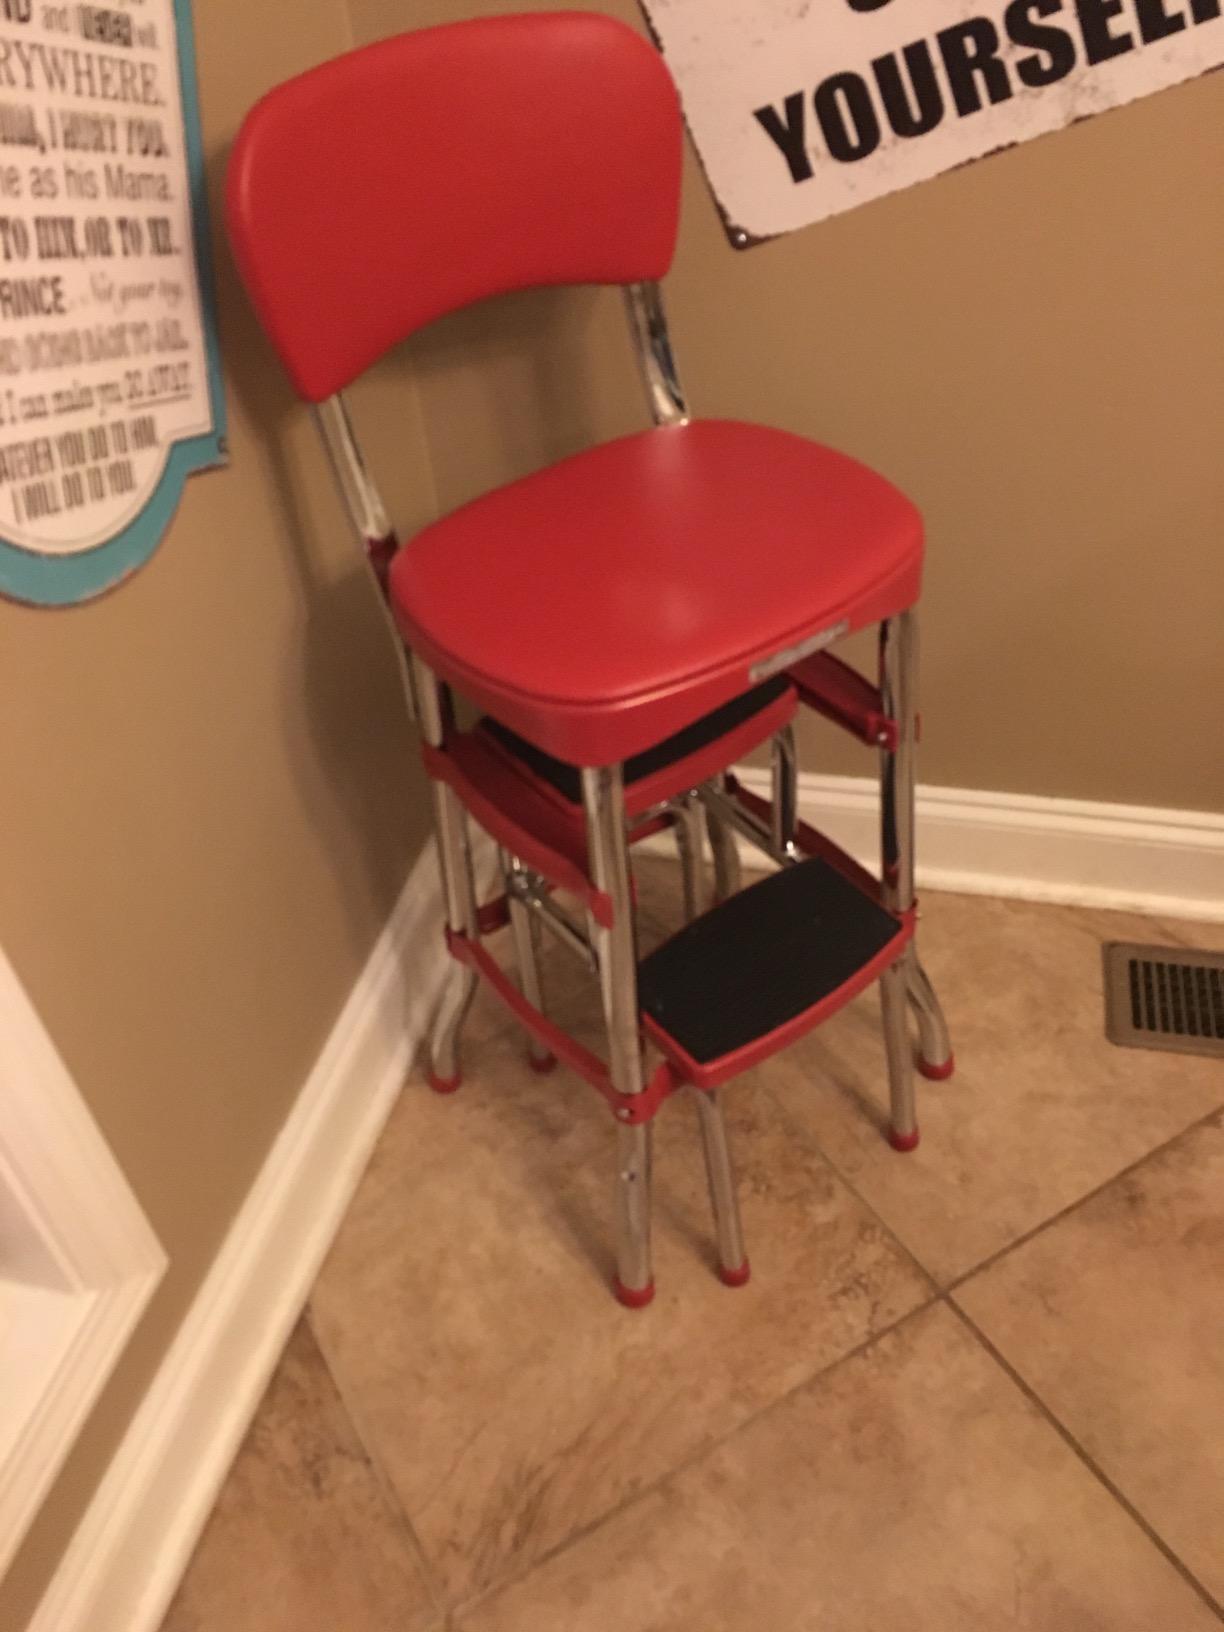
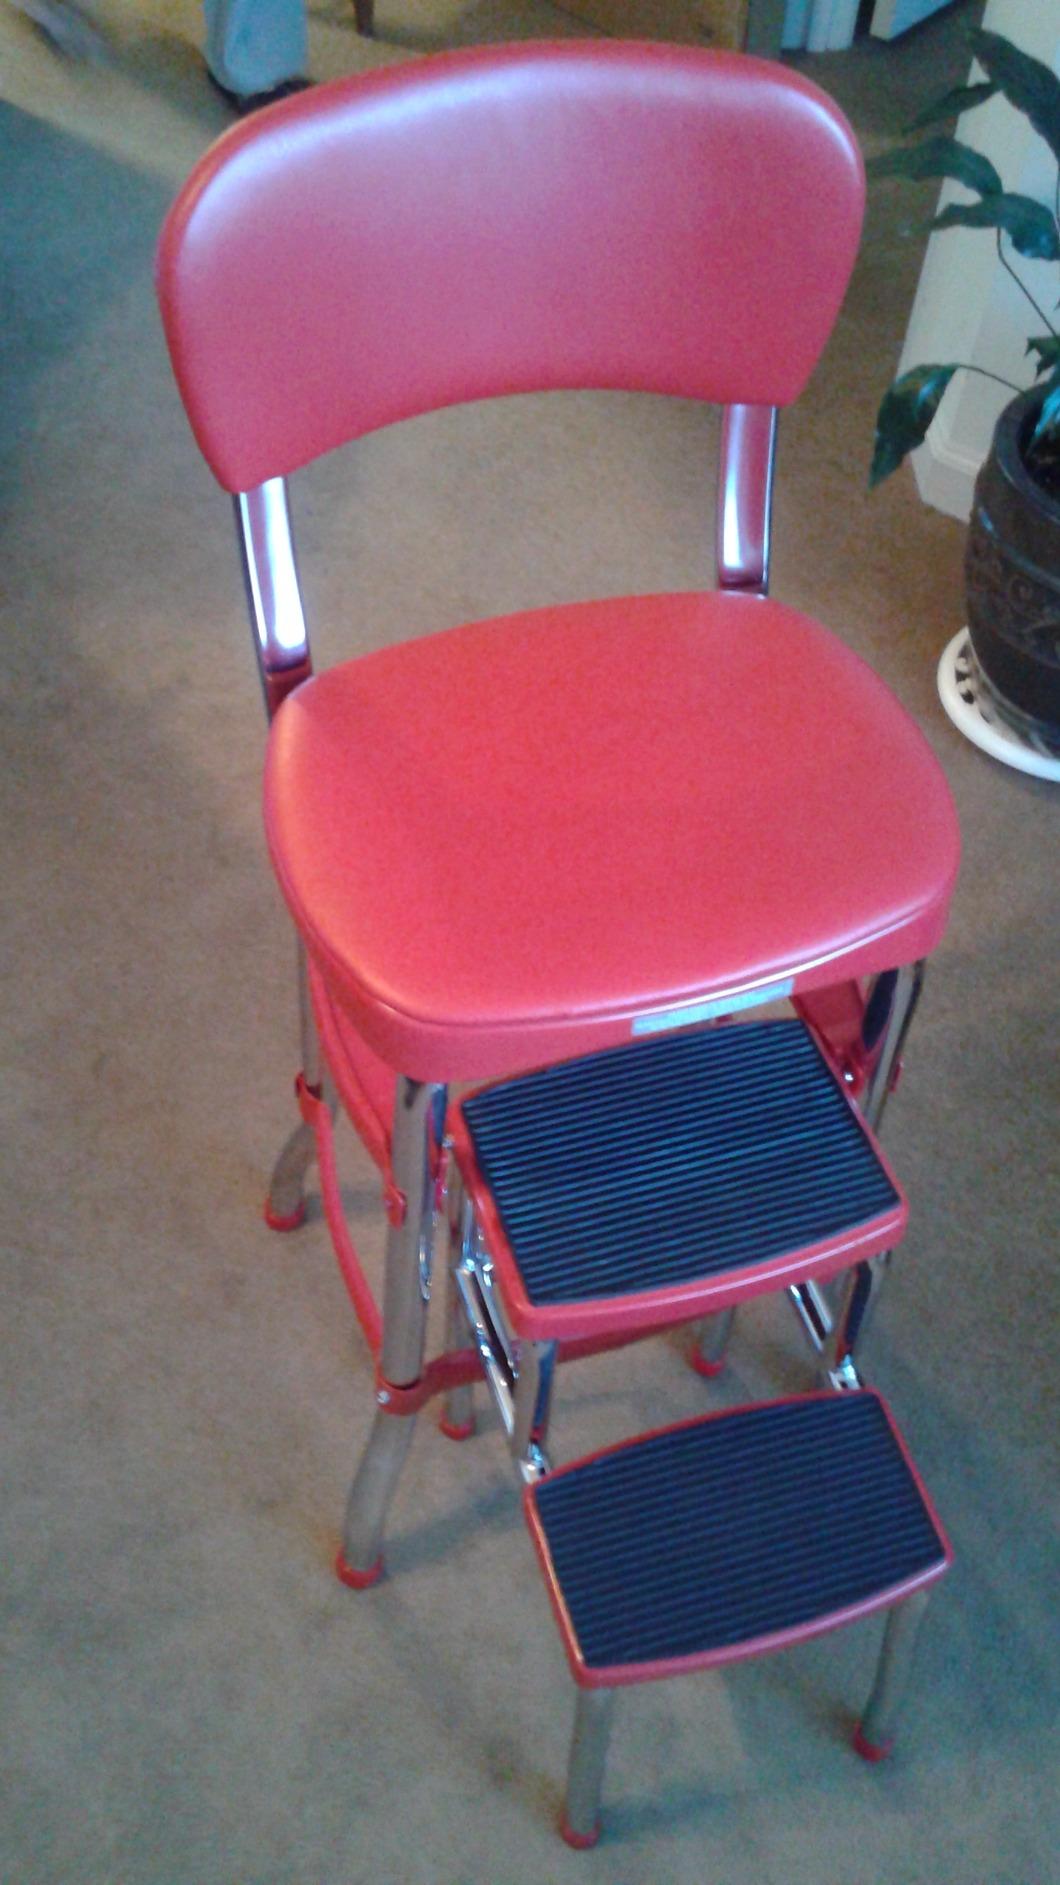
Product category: items_chair
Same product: yes